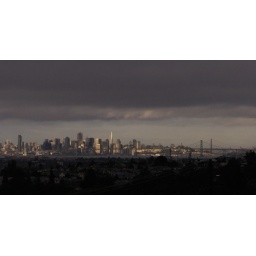
San Francisco and the two bridge view, as seen from a hill in Millsmont, Oakland, California